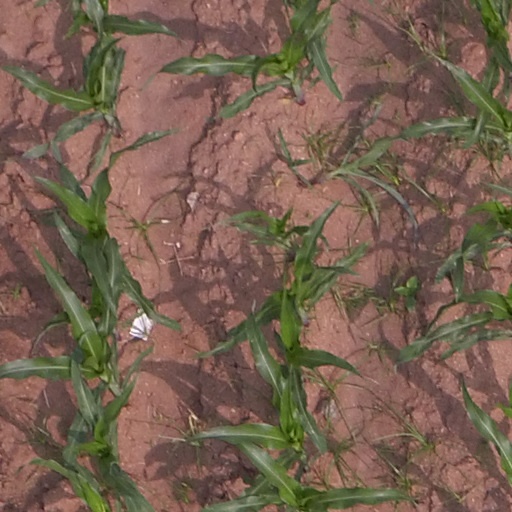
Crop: maize; corn